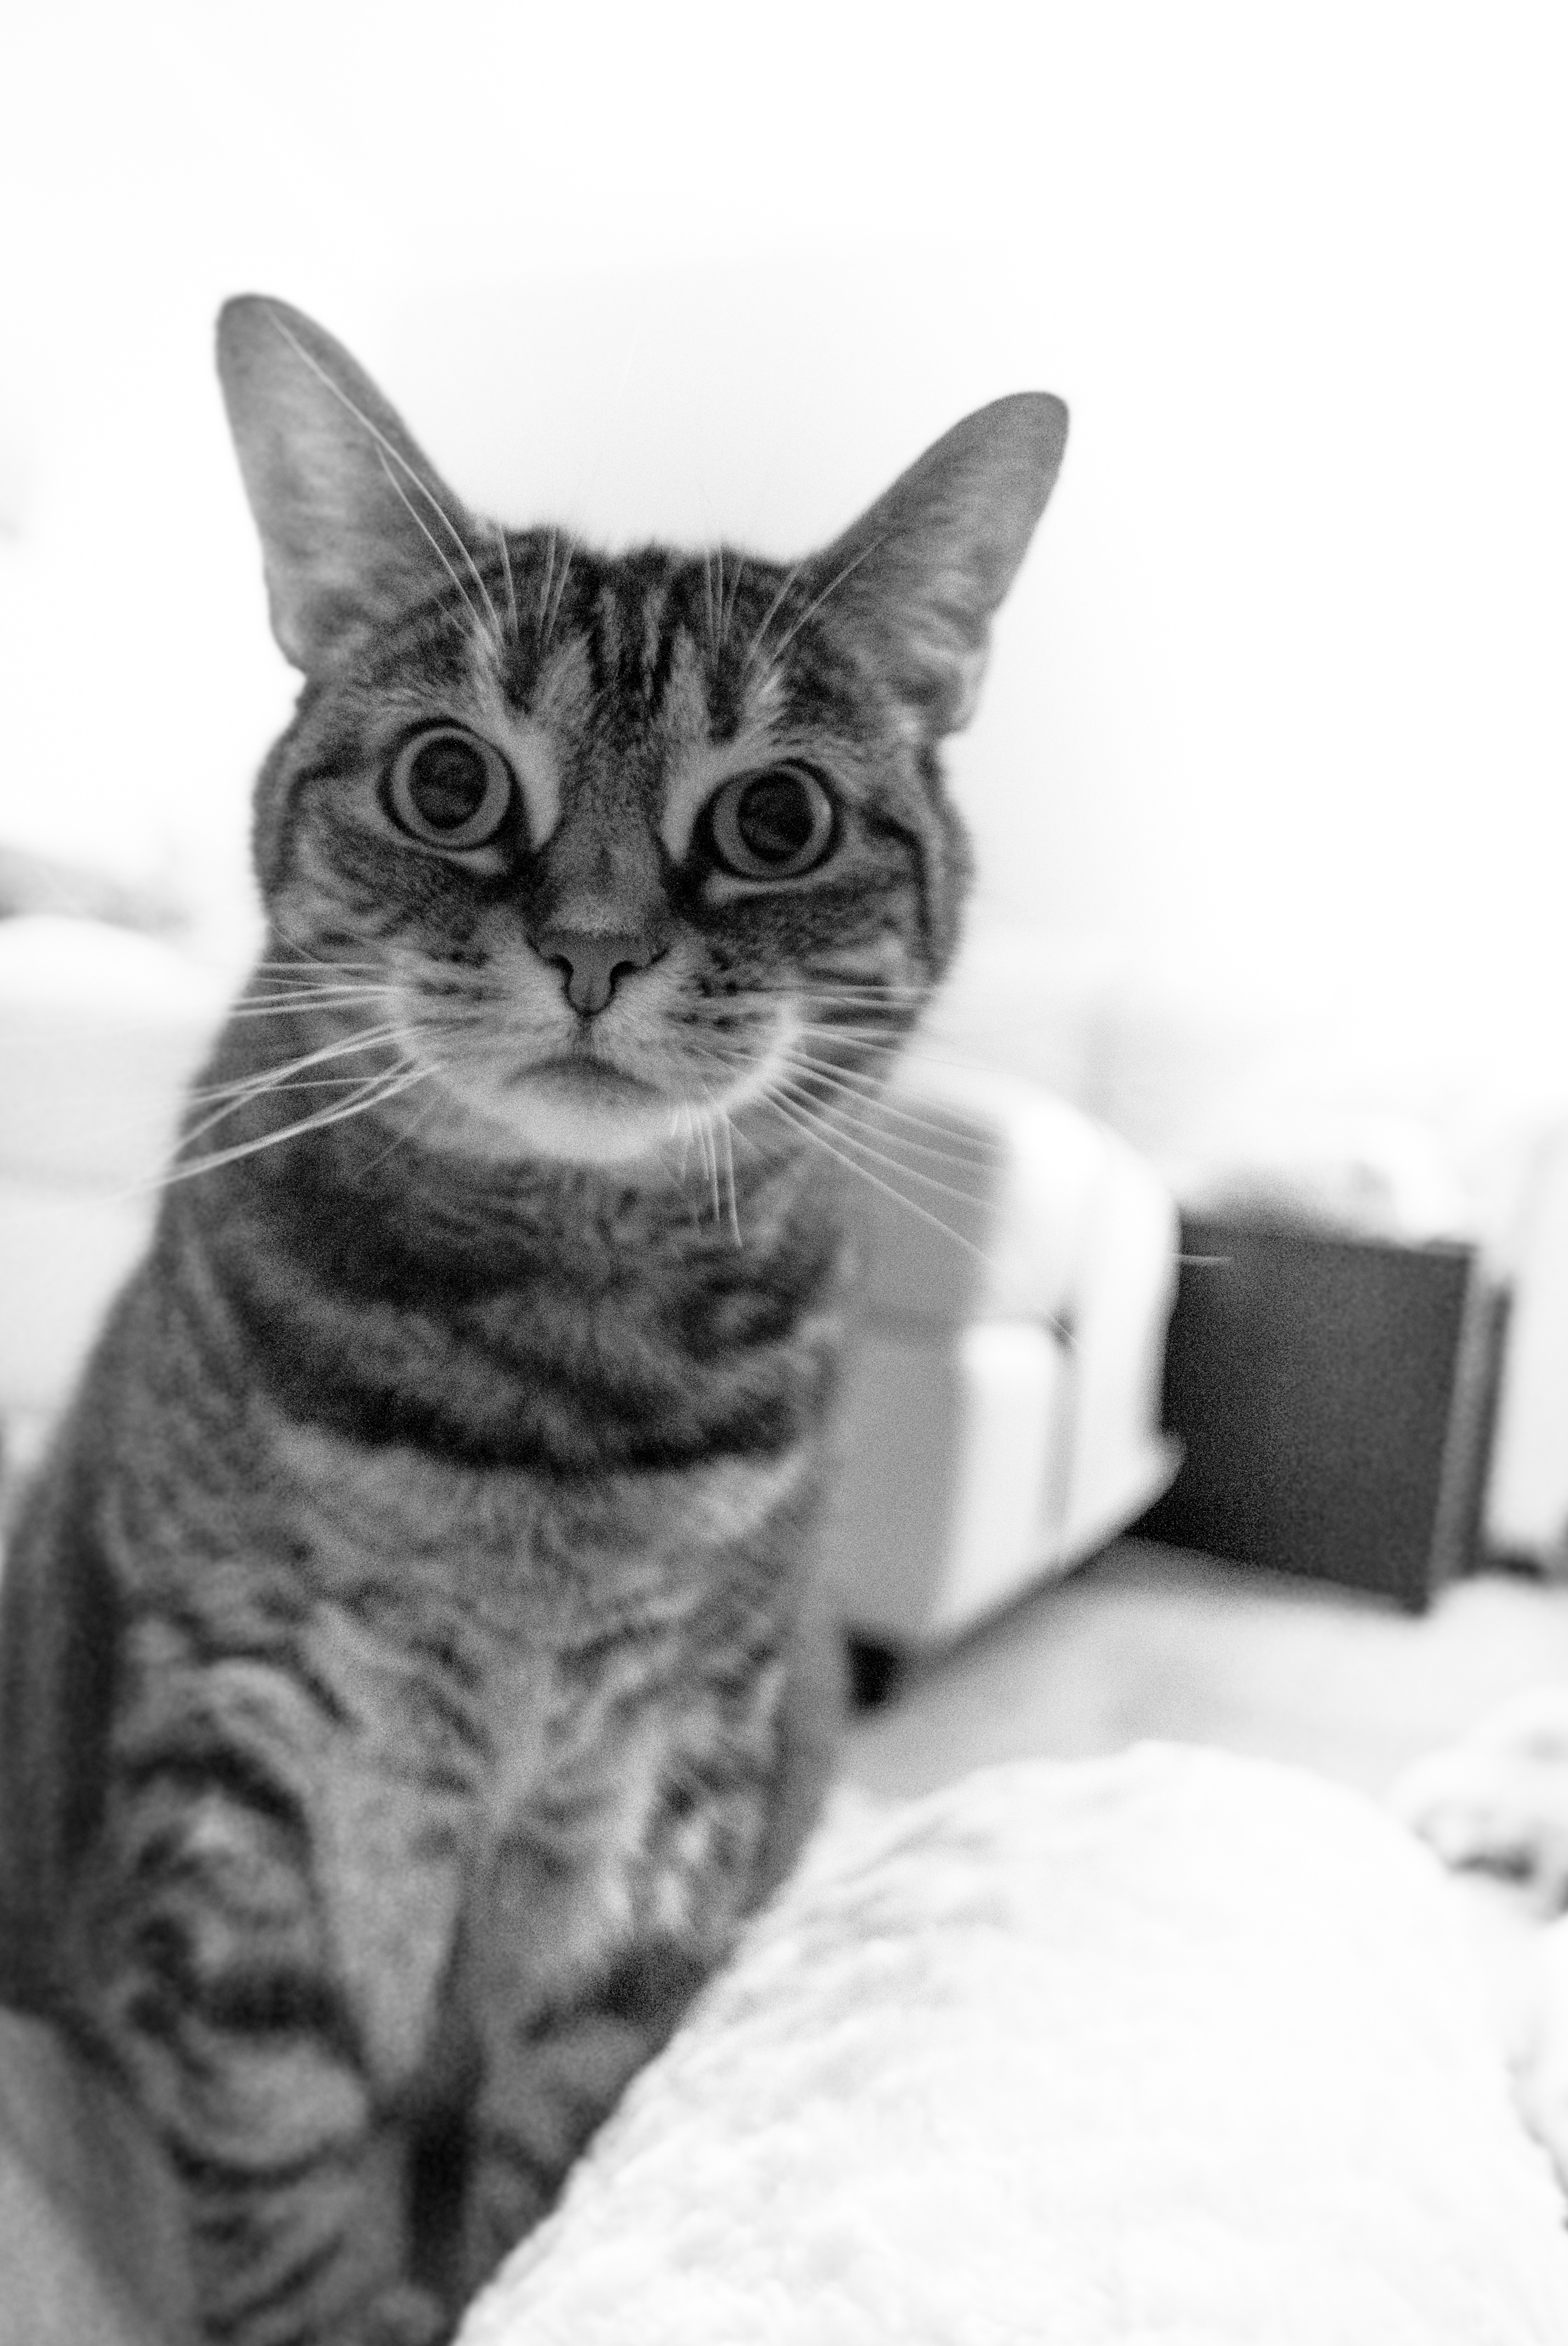
black and white, kitten, cat, mammal, monochrome, whiskers, vertebrate, tabby cat, european shorthair, monochrome photography, small to medium sized cats, cat like mammal, domestic short haired cat, american shorthair, egyptian mau